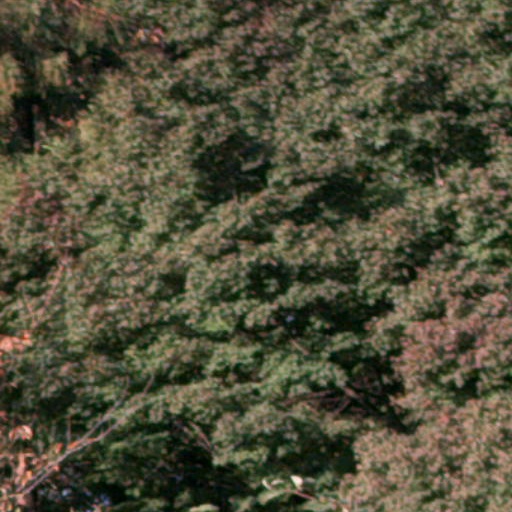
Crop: cassava